Advanced Tactical Fighter

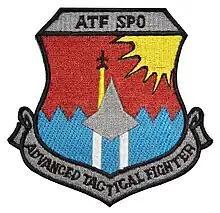
ATF SPO Patch, 1990

By October 1983, the ATF Concept Development Team had become the System Program Office (SPO) led by Colonel Albert C. Piccirillo at Wright-Patterson Air Force Base. After discussions with Tactical Air Command (TAC), the CDT/SPO determined that the ATF should focus on air-to-air missions. The air-to-surface missions would be handled by the upgraded F-111, the upcoming Dual-Role Fighter (DRF) (which would result in the F-15E Strike Eagle) as well as the then-classified F-117 Nighthawk (""Senior Trend""), while the air-to-air threat from the new Soviet fighters and AWACS remained. Additionally, as with ASD and industry responses, TAC did not want the ATF to be at either extremes of the quality-versus-quantity spectrum. The ATF would thus be a new air superiority fighter in the vein of the SCM concept with outstanding aerodynamic performance, and intended to replace the capability of the F-15 Eagle. In the potential scenario of a Soviet and Warsaw Pact invasion in Central Europe, the ATF was envisaged to launch from bases in central England and support the air-land battle by performing offensive and defensive counter-air missions against the Soviet air-to-air threats. This would then allow the DRF and other strike aircraft to perform air interdiction against ground targets.